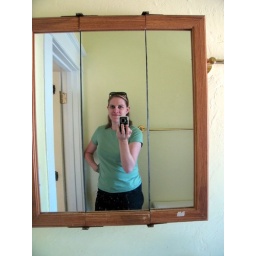
self-portrait in my new bathroom mirror